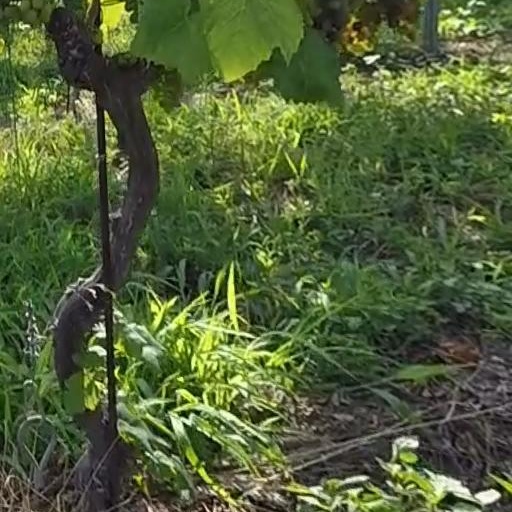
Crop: grape